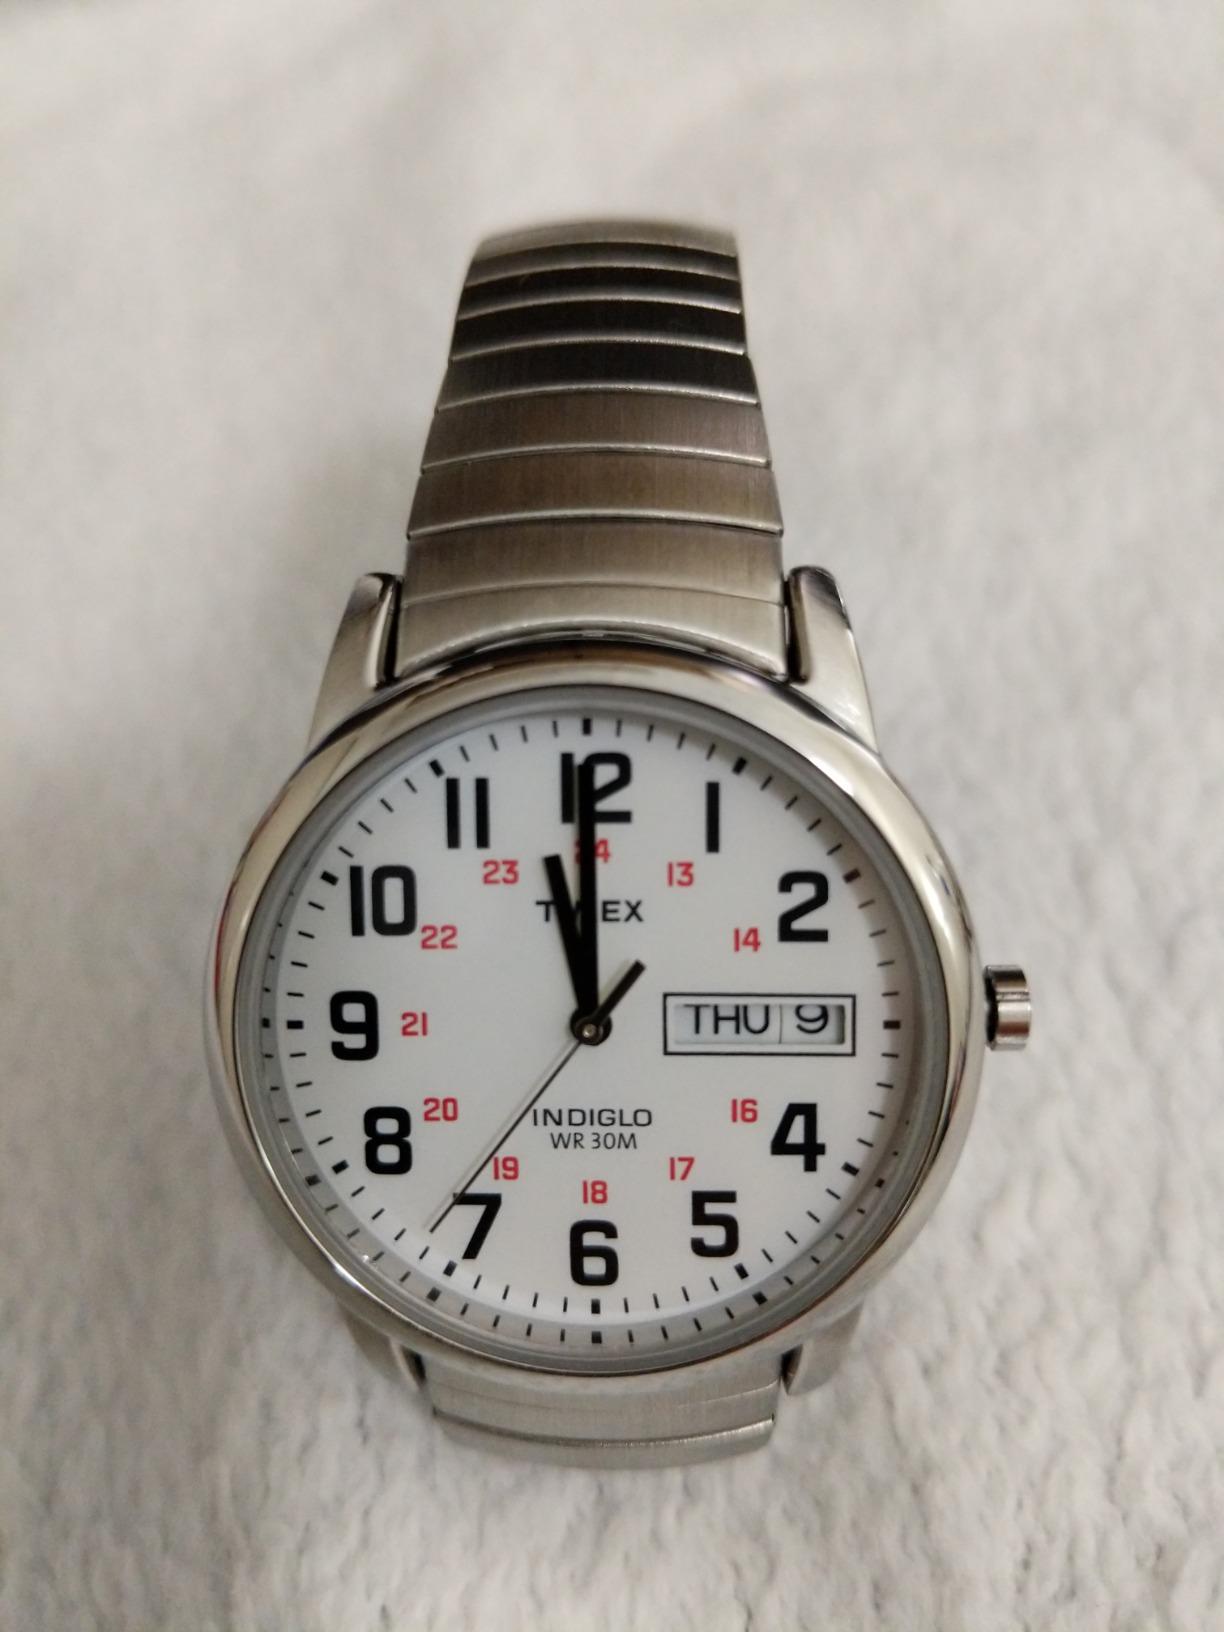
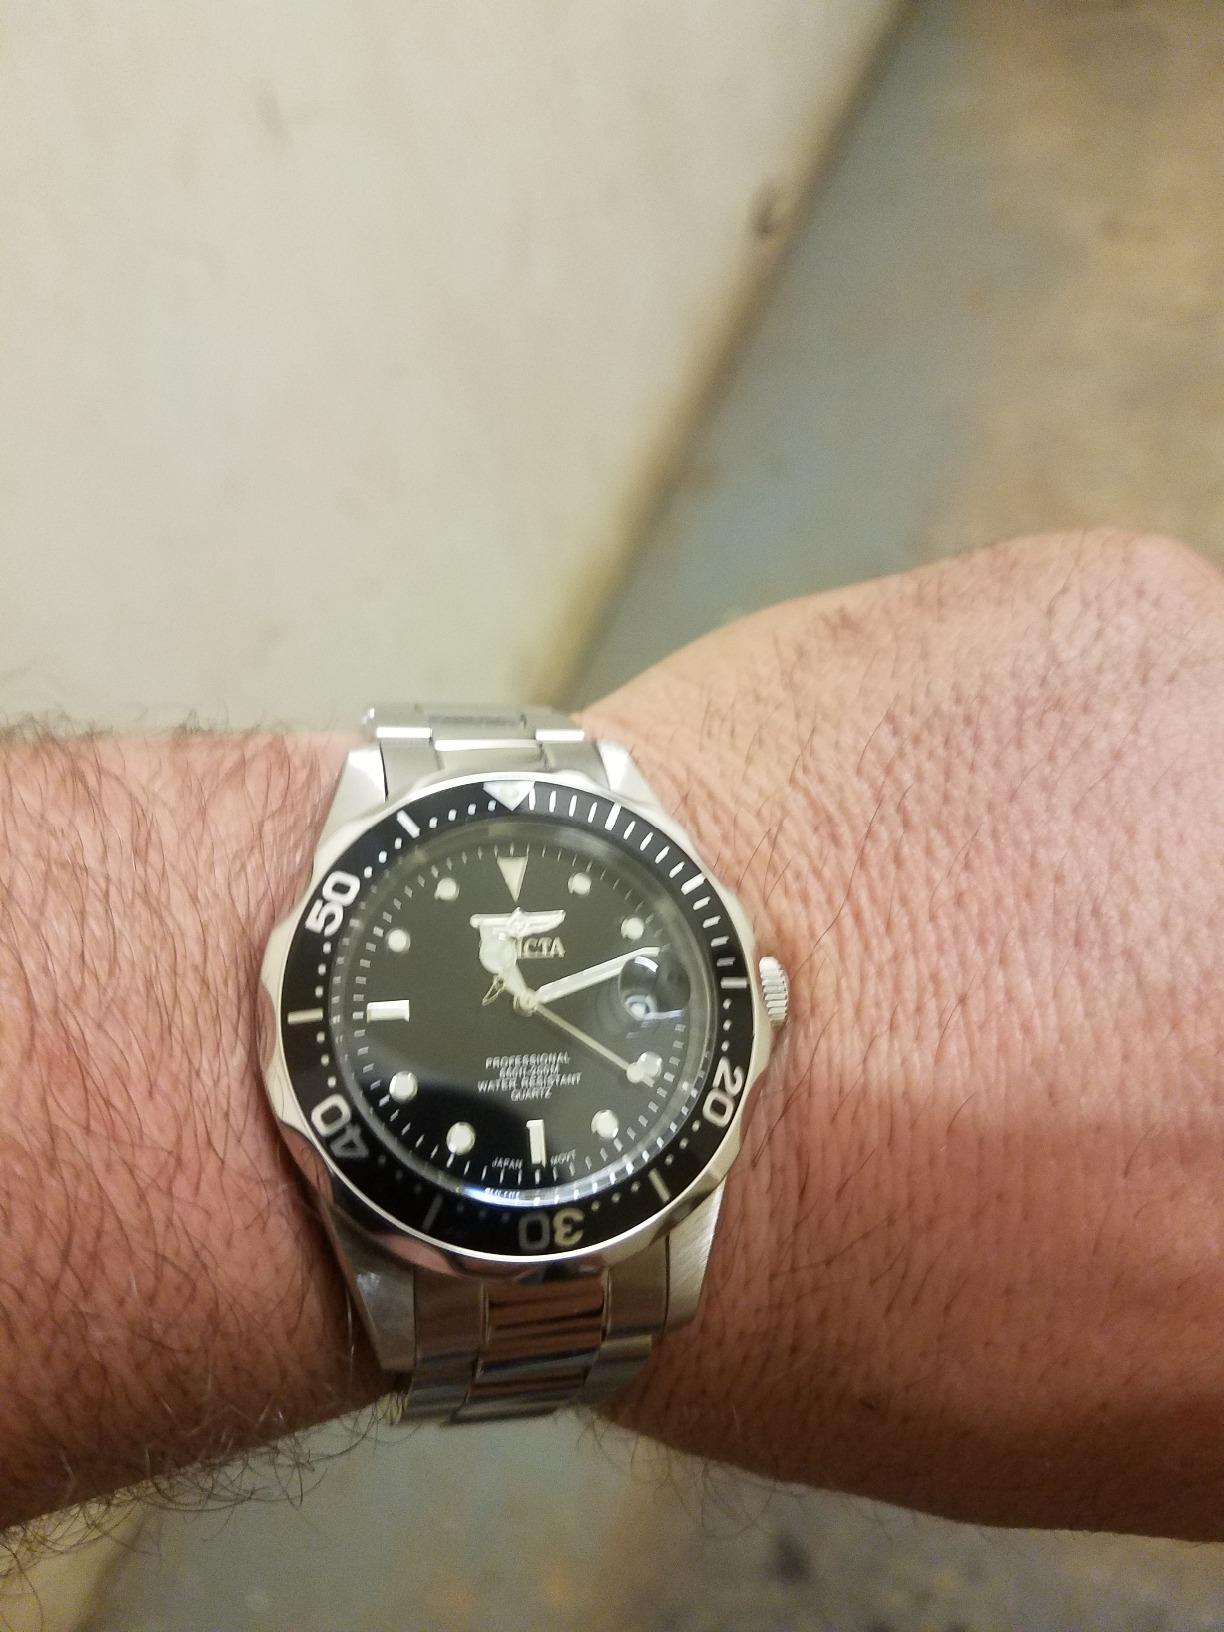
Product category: accessories_watch
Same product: no